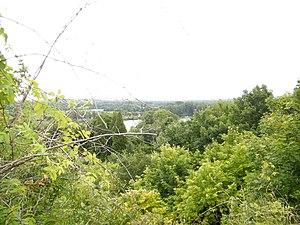
Les étangs, Mareuil-Caubert, Somme, France
Mareuil-Caubert est une commune française située dans le département de la Somme, en région Hauts-de-France.